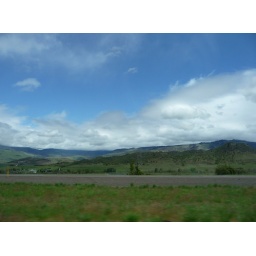
blue sky over green ca